Sunrise Mall (Citrus Heights, California)

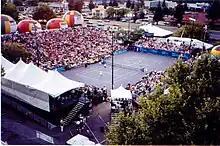
Overhead view of a Sacramento Capitals match

Sunrise Mall is a single-level regional shopping mall located at the intersection of Sunrise Boulevard and Greenback Lane in Citrus Heights, California, United States, in the Sacramento metropolitan area. It is one of the area’s largest enclosed regional shopping centers. The mall is the centerpiece of the Sunrise MarketPlace shopping district in Citrus Heights. Sunrise Mall is accessible from I-80 or Highway 50 from most locations in the greater Sacramento area. The only anchor store left is JCPenney. There are three vacant anchor stores, formerly occupied by Sears and two Macy's.